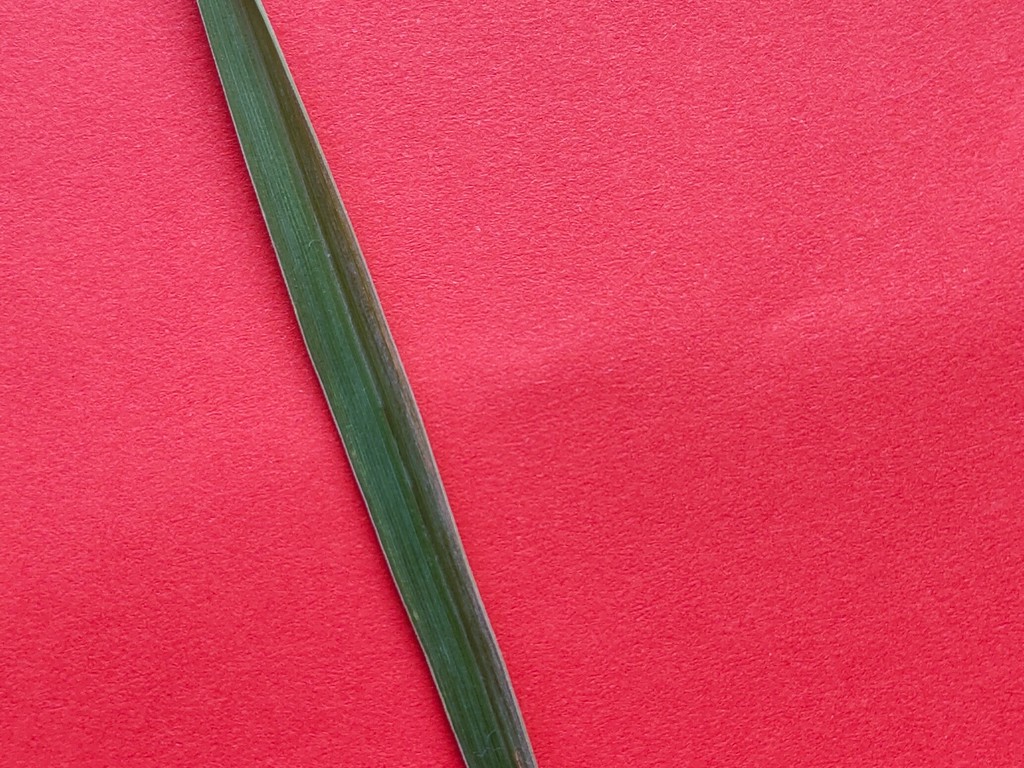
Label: Healthy